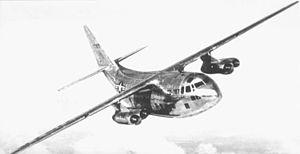
Le Chase XC-123A, aussi parfois surnommé « Jet Avitruc », était un avion de transport expérimental, développé aux États-Unis par la Chase Aircraft Company au début des années 1950.